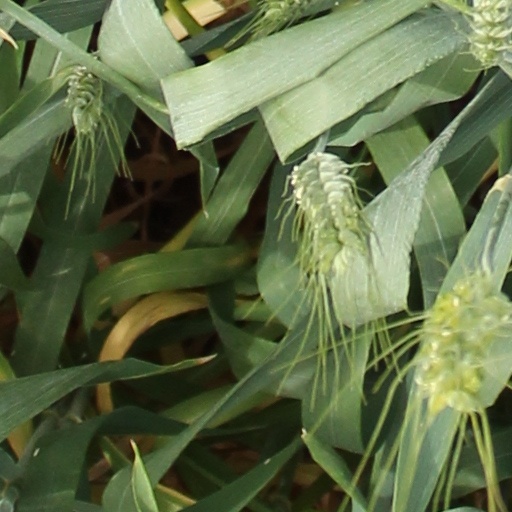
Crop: wheat